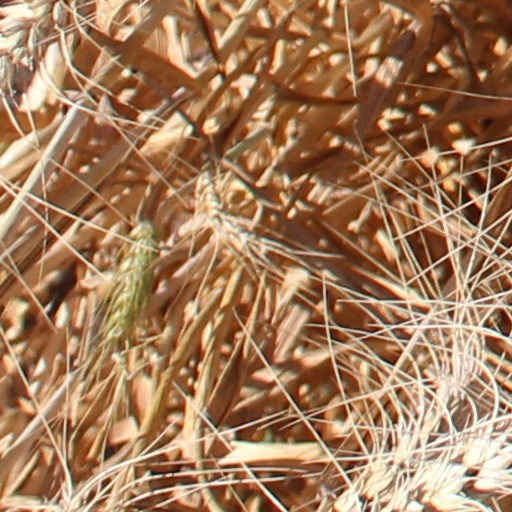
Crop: wheat